Aloiampelos commixta

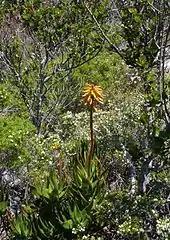
In Peninsula Sandstone Fynbos

This threatened species is restricted to very small area, surrounded by suburbs in the middle of a city of 3.5 million people. However most of the known plants are located within Table Mountain National Park (TMNP) and their high, inaccessible habitat is usually too steep and rocky to be used for agriculture or development.